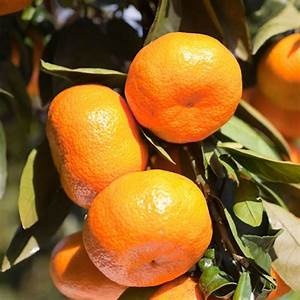
Label: mandarine